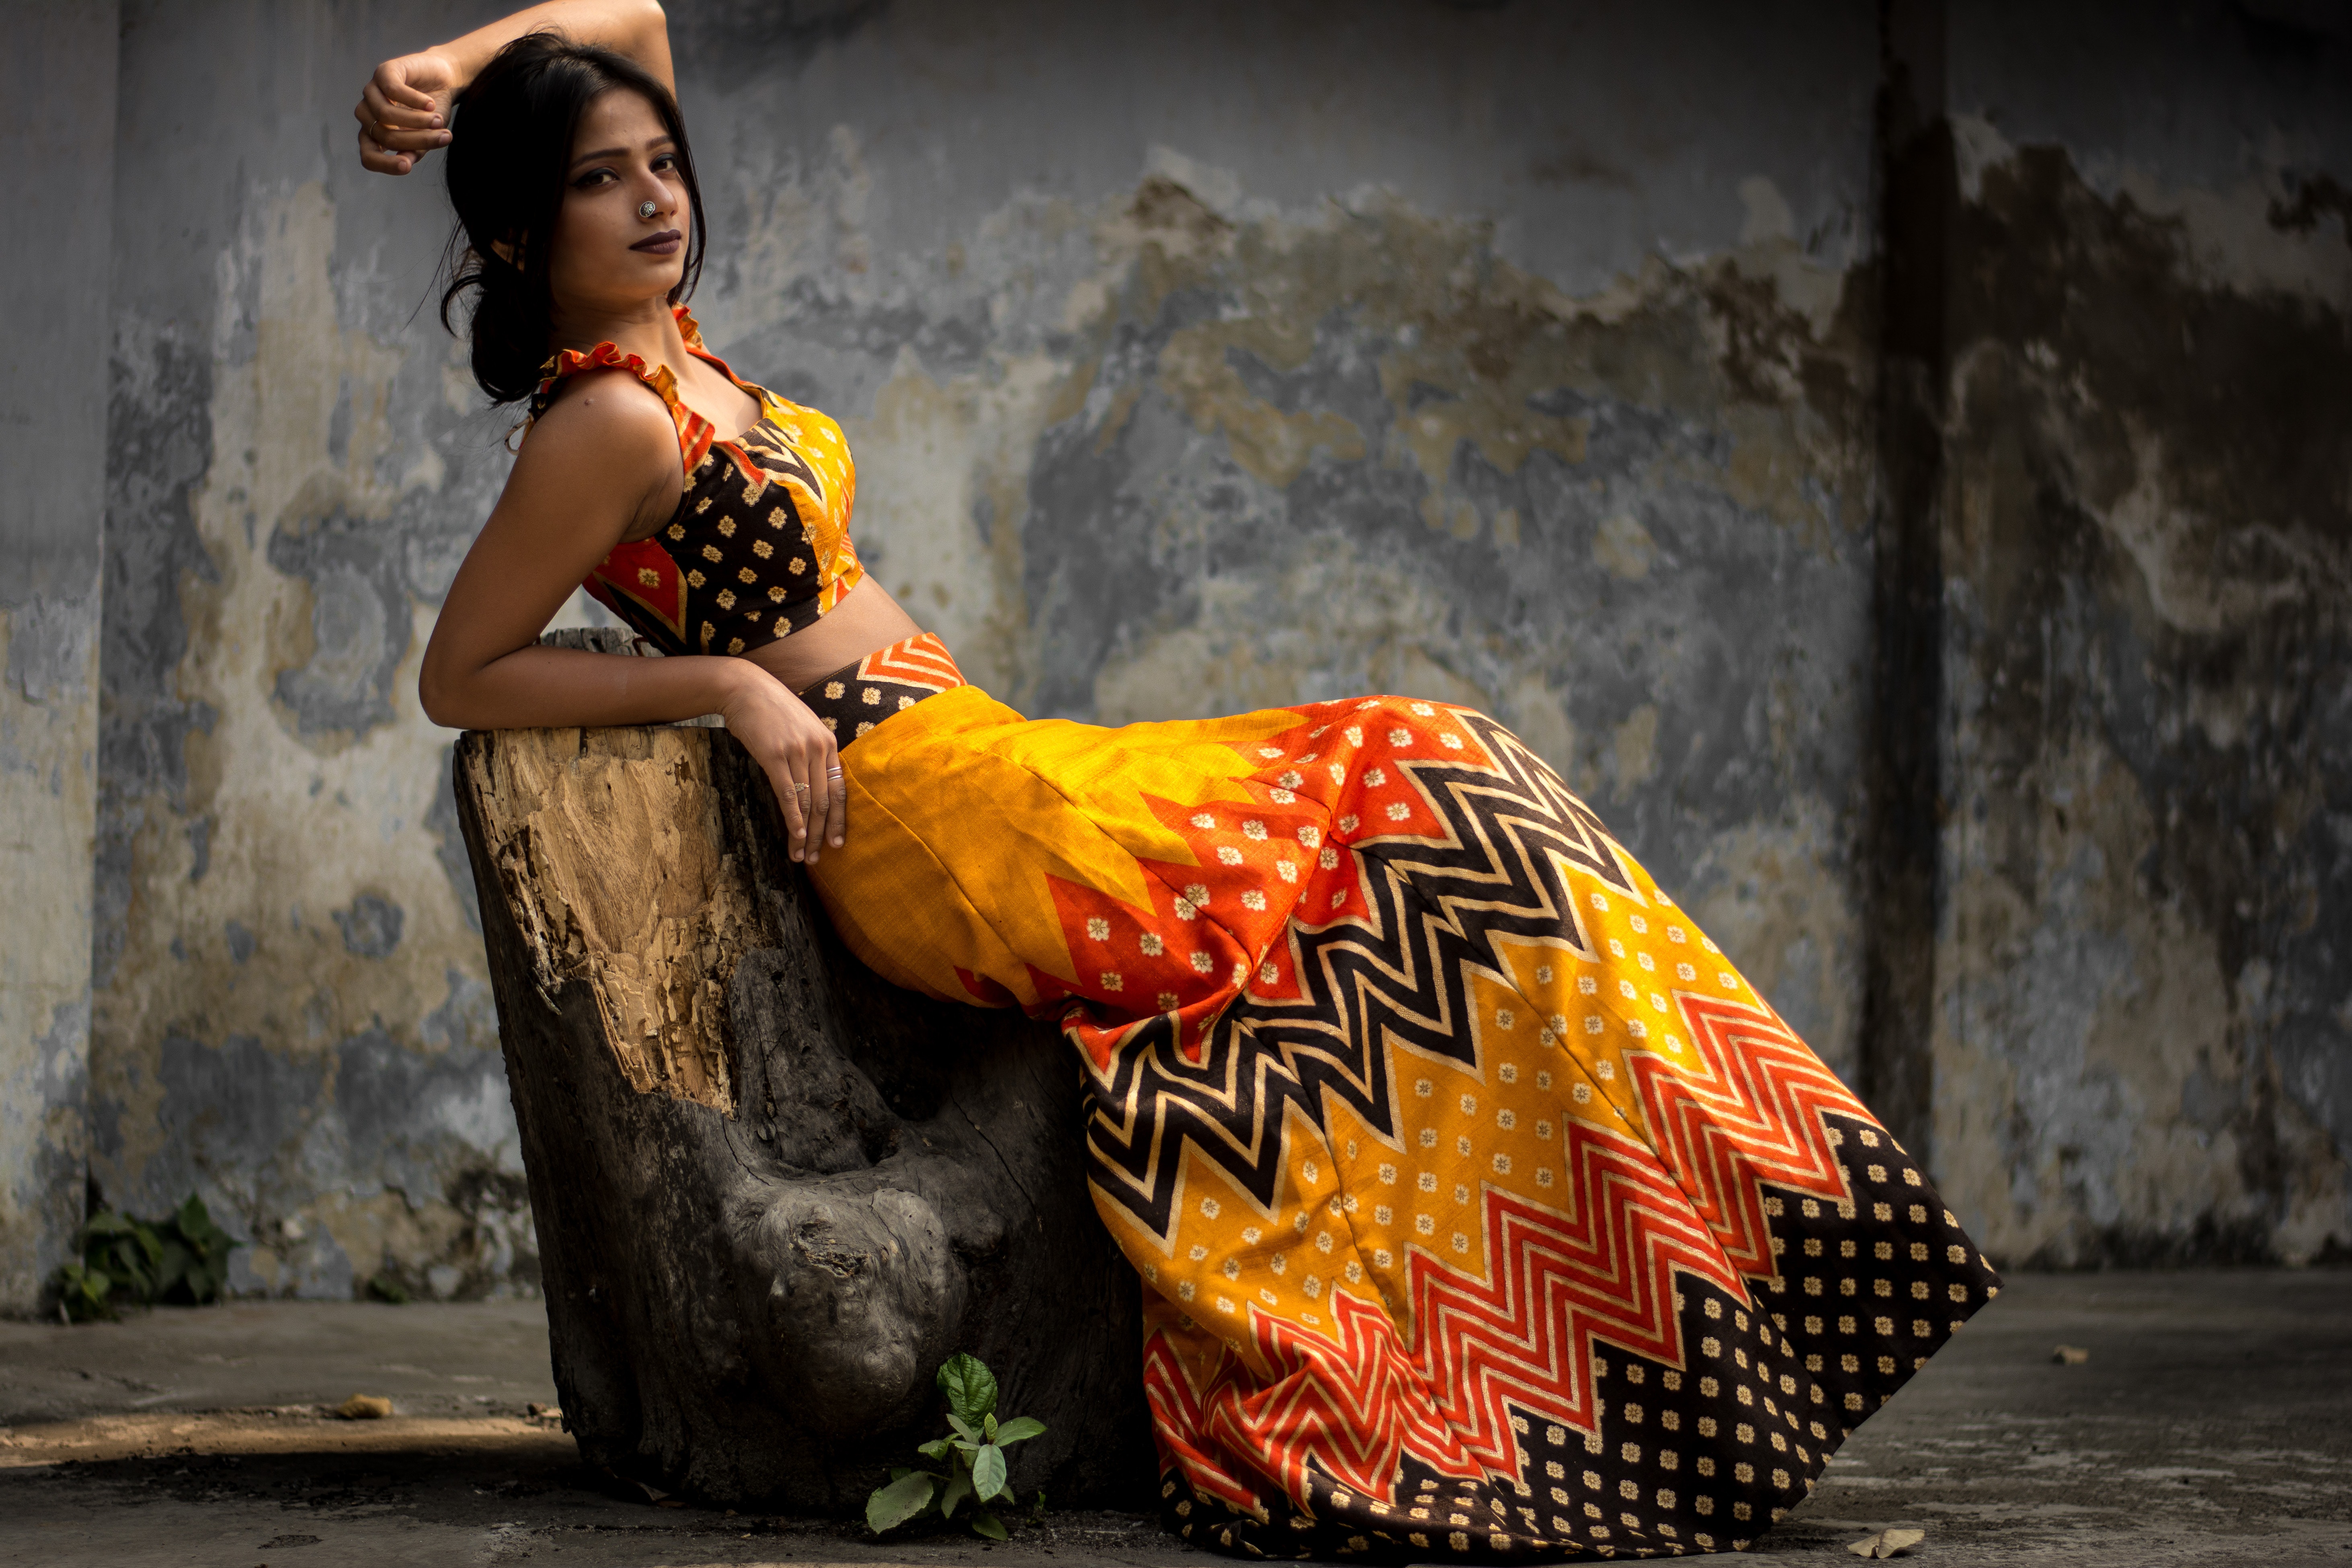
beauty, yellow, photography, dress, flash photography, photo shoot